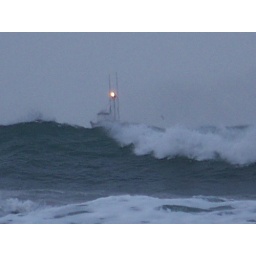
We saw a fishing boat in the rather fowl weather making his way along the ocean